Fort Haldane

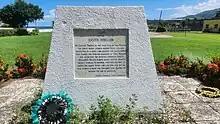
Tacky's Rebellion

Fort Haldane served a pivotal role in Tacky's rebellion, one of Jamaica's bloodiest rebellions against slavery in 1760. On Easter Sunday, a runaway slave known as Tacky and a small group of slaves from neighboring plantations murdered their masters and marched to Port Maria where they killed the guards at Fort Haldane and stole several barrels of gunpowder and firearms. They fought alongside hundreds of other slaves and Maroons for five months. Their rebellion was ultimately quashed by the colonial government and the death of Tacky in a fierce firefight.